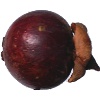
Label: Mangostan 1